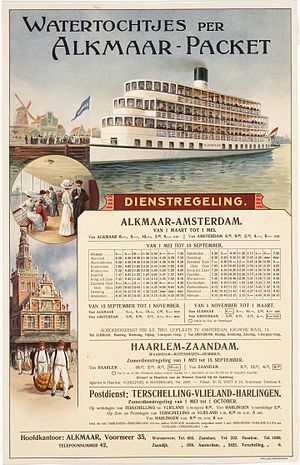
Beurtvaart / Funktioner / Plakater af rederierne
Beurtvaart var en form for sejlads med passagerer, fragt og kvæg der blev transporteret i henhold til en køreplan efter en faste rute. Det var den første offentlige transport i Nederlandene og var i lang tid bundet til godkendelser og regler, specielt af de lokale myndigheder. Ordet "beurt" betyder i denne forbindelse den faste sejlplan, som skipperene var nødt til at sejle efter.